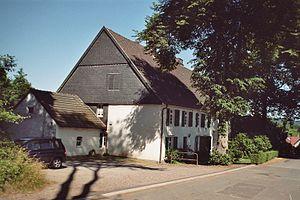
Johanna Friederika Henriette Katharina Davidis est considérée comme l'auteur de livres de cuisine allemande le plus connu.